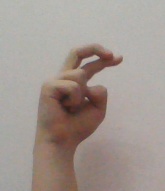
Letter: zay